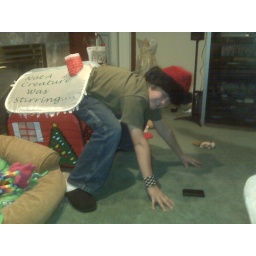
He's going to blow the roof off. No dog in the house this time.